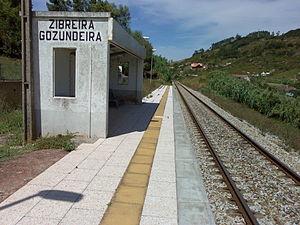
Zibreira est une freguesia portugaise située dans le District de Santarém.